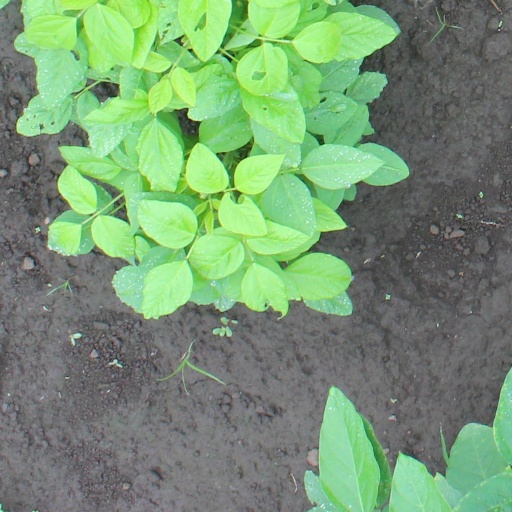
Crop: soybean